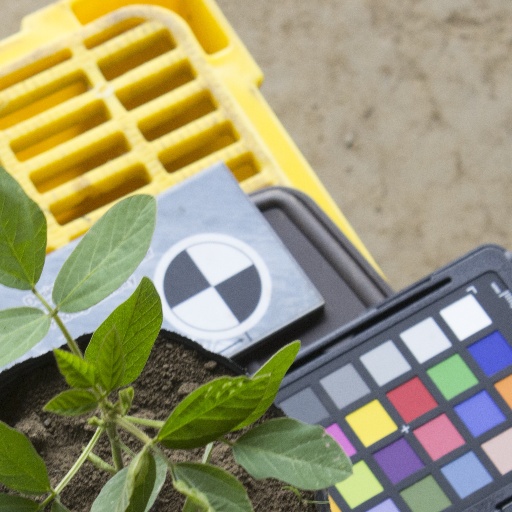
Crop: soybean